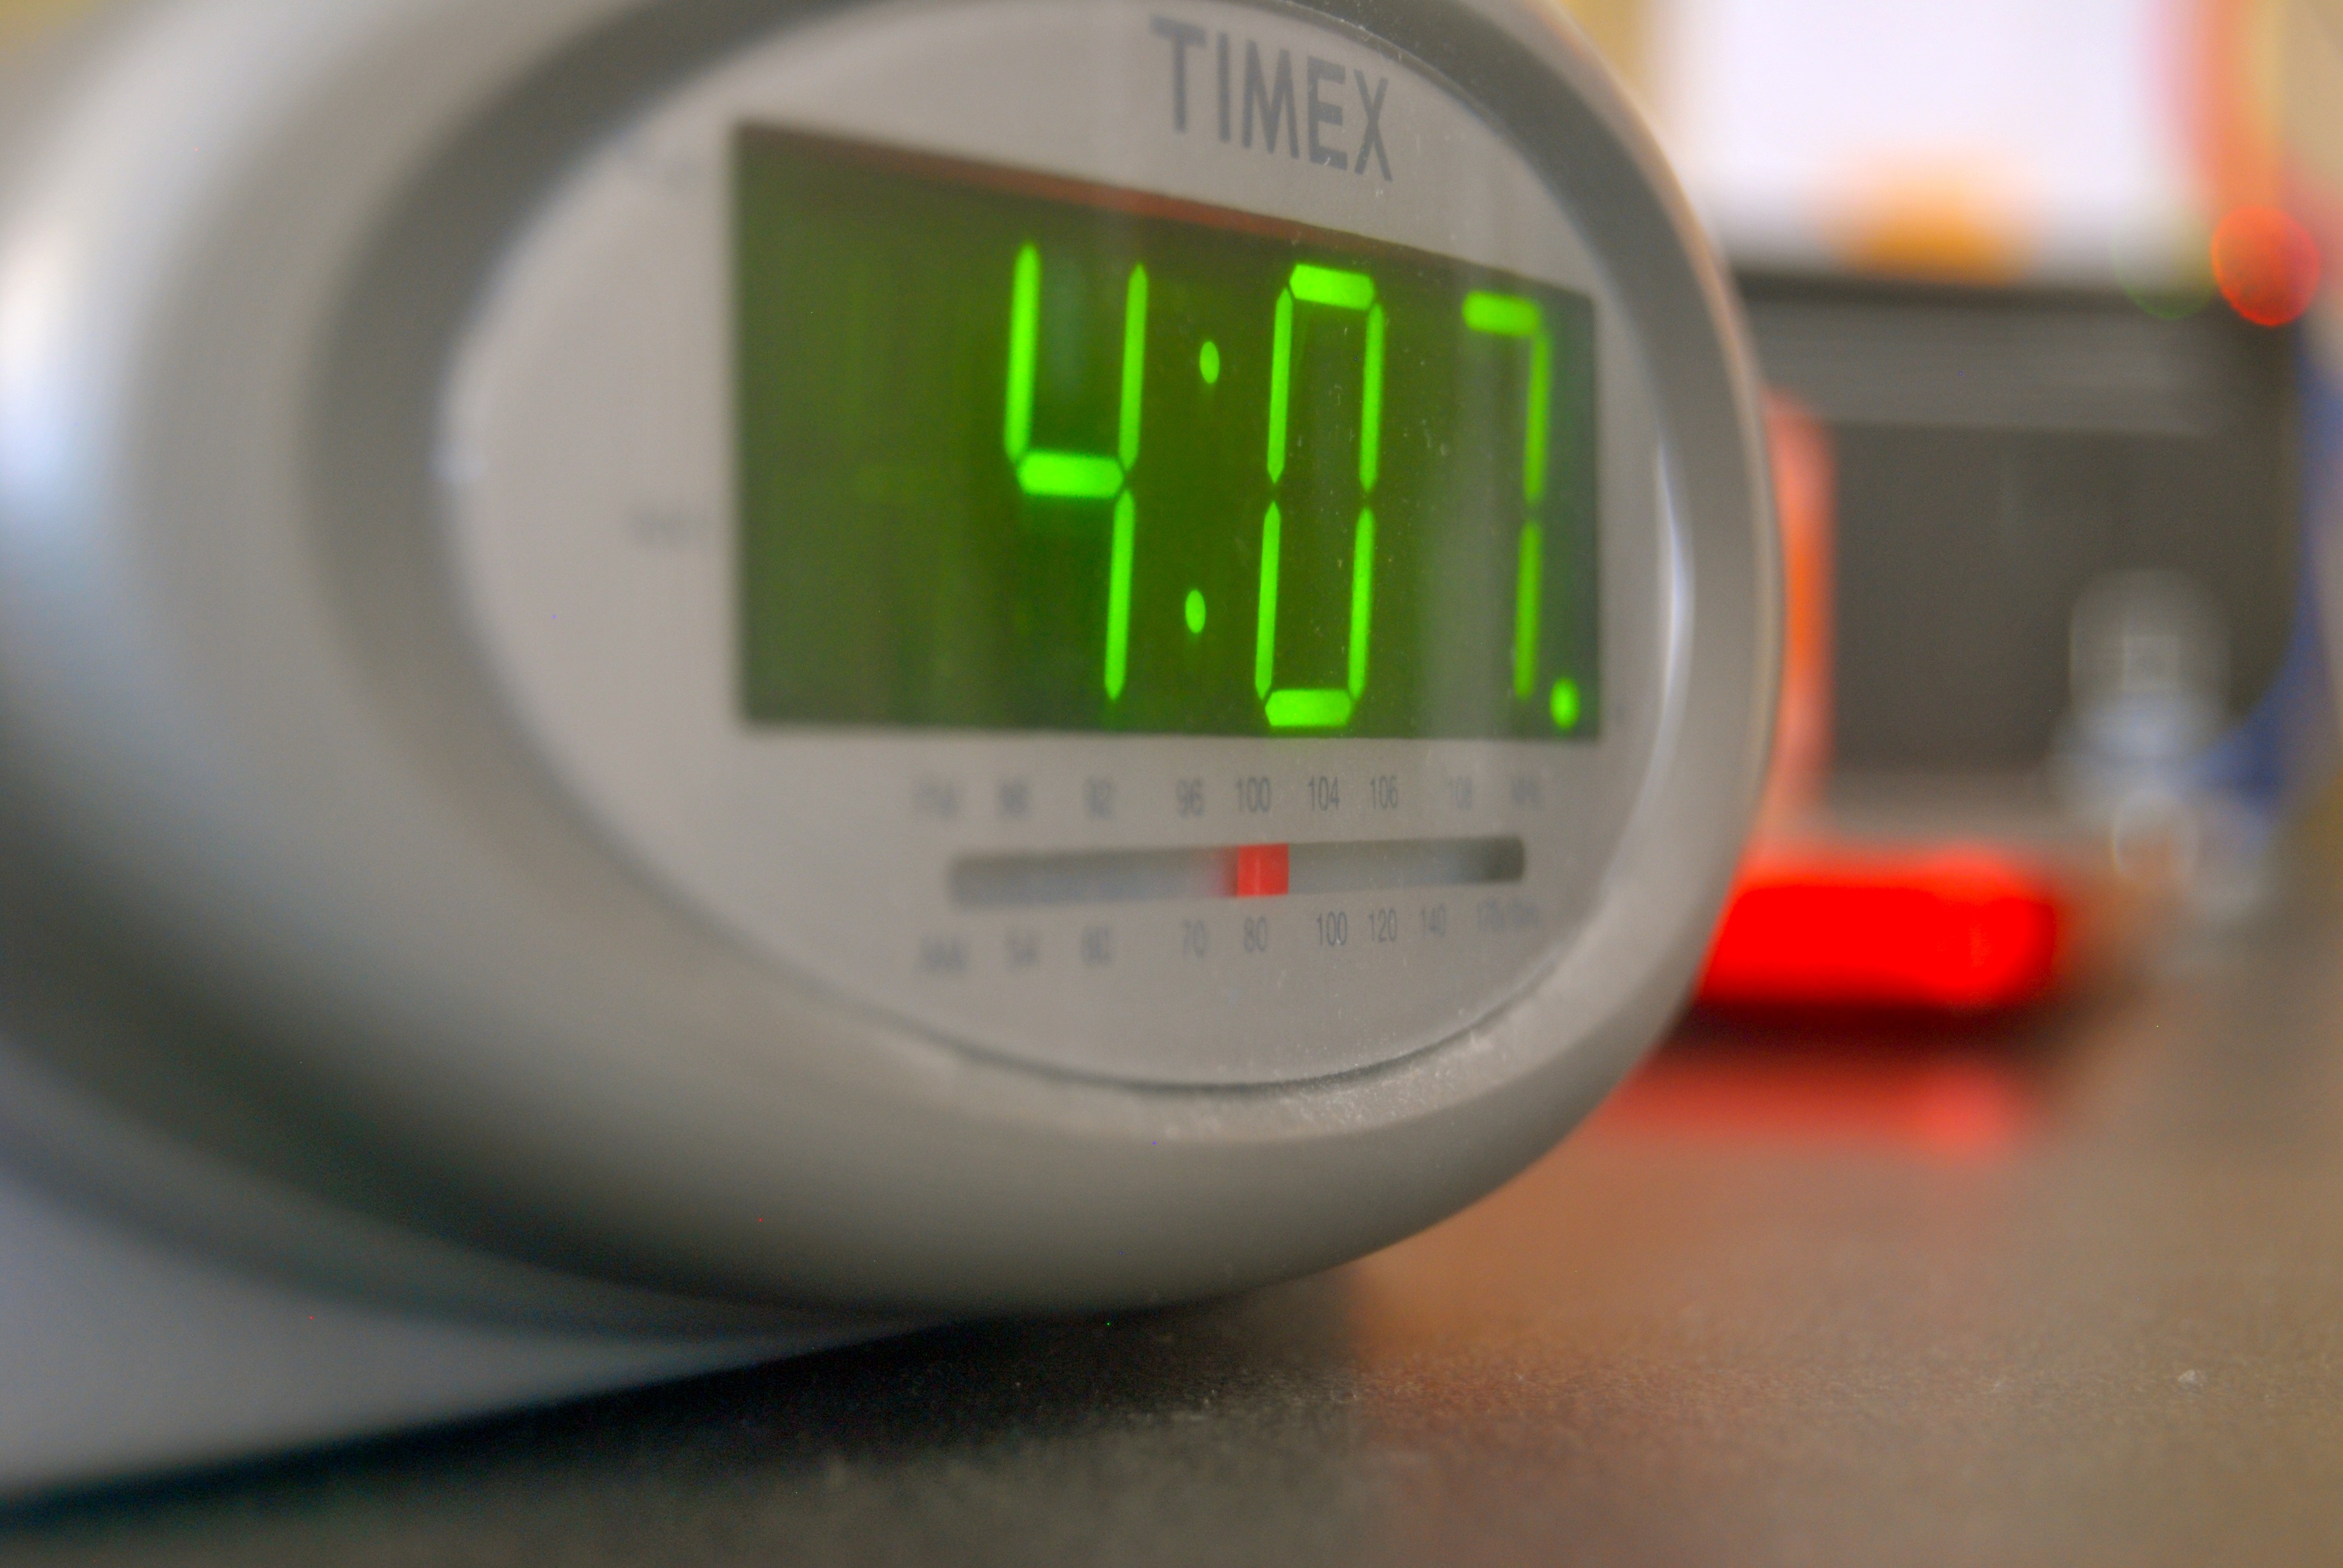
work, hand, clock, time, gauge, tachometer, energy, product, electronics, management